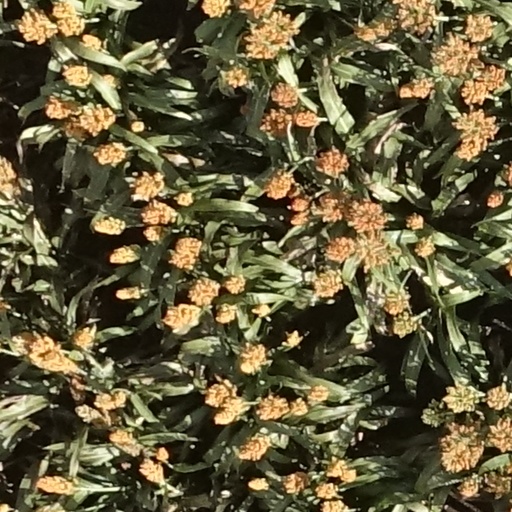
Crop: sorghum